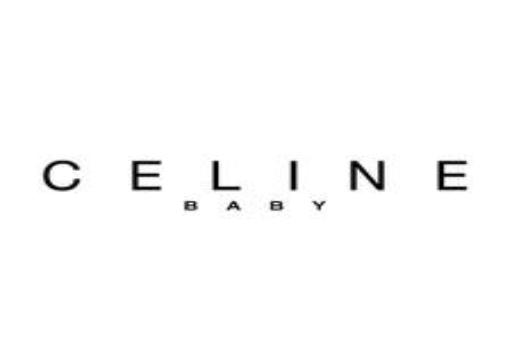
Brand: Celine
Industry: Clothes